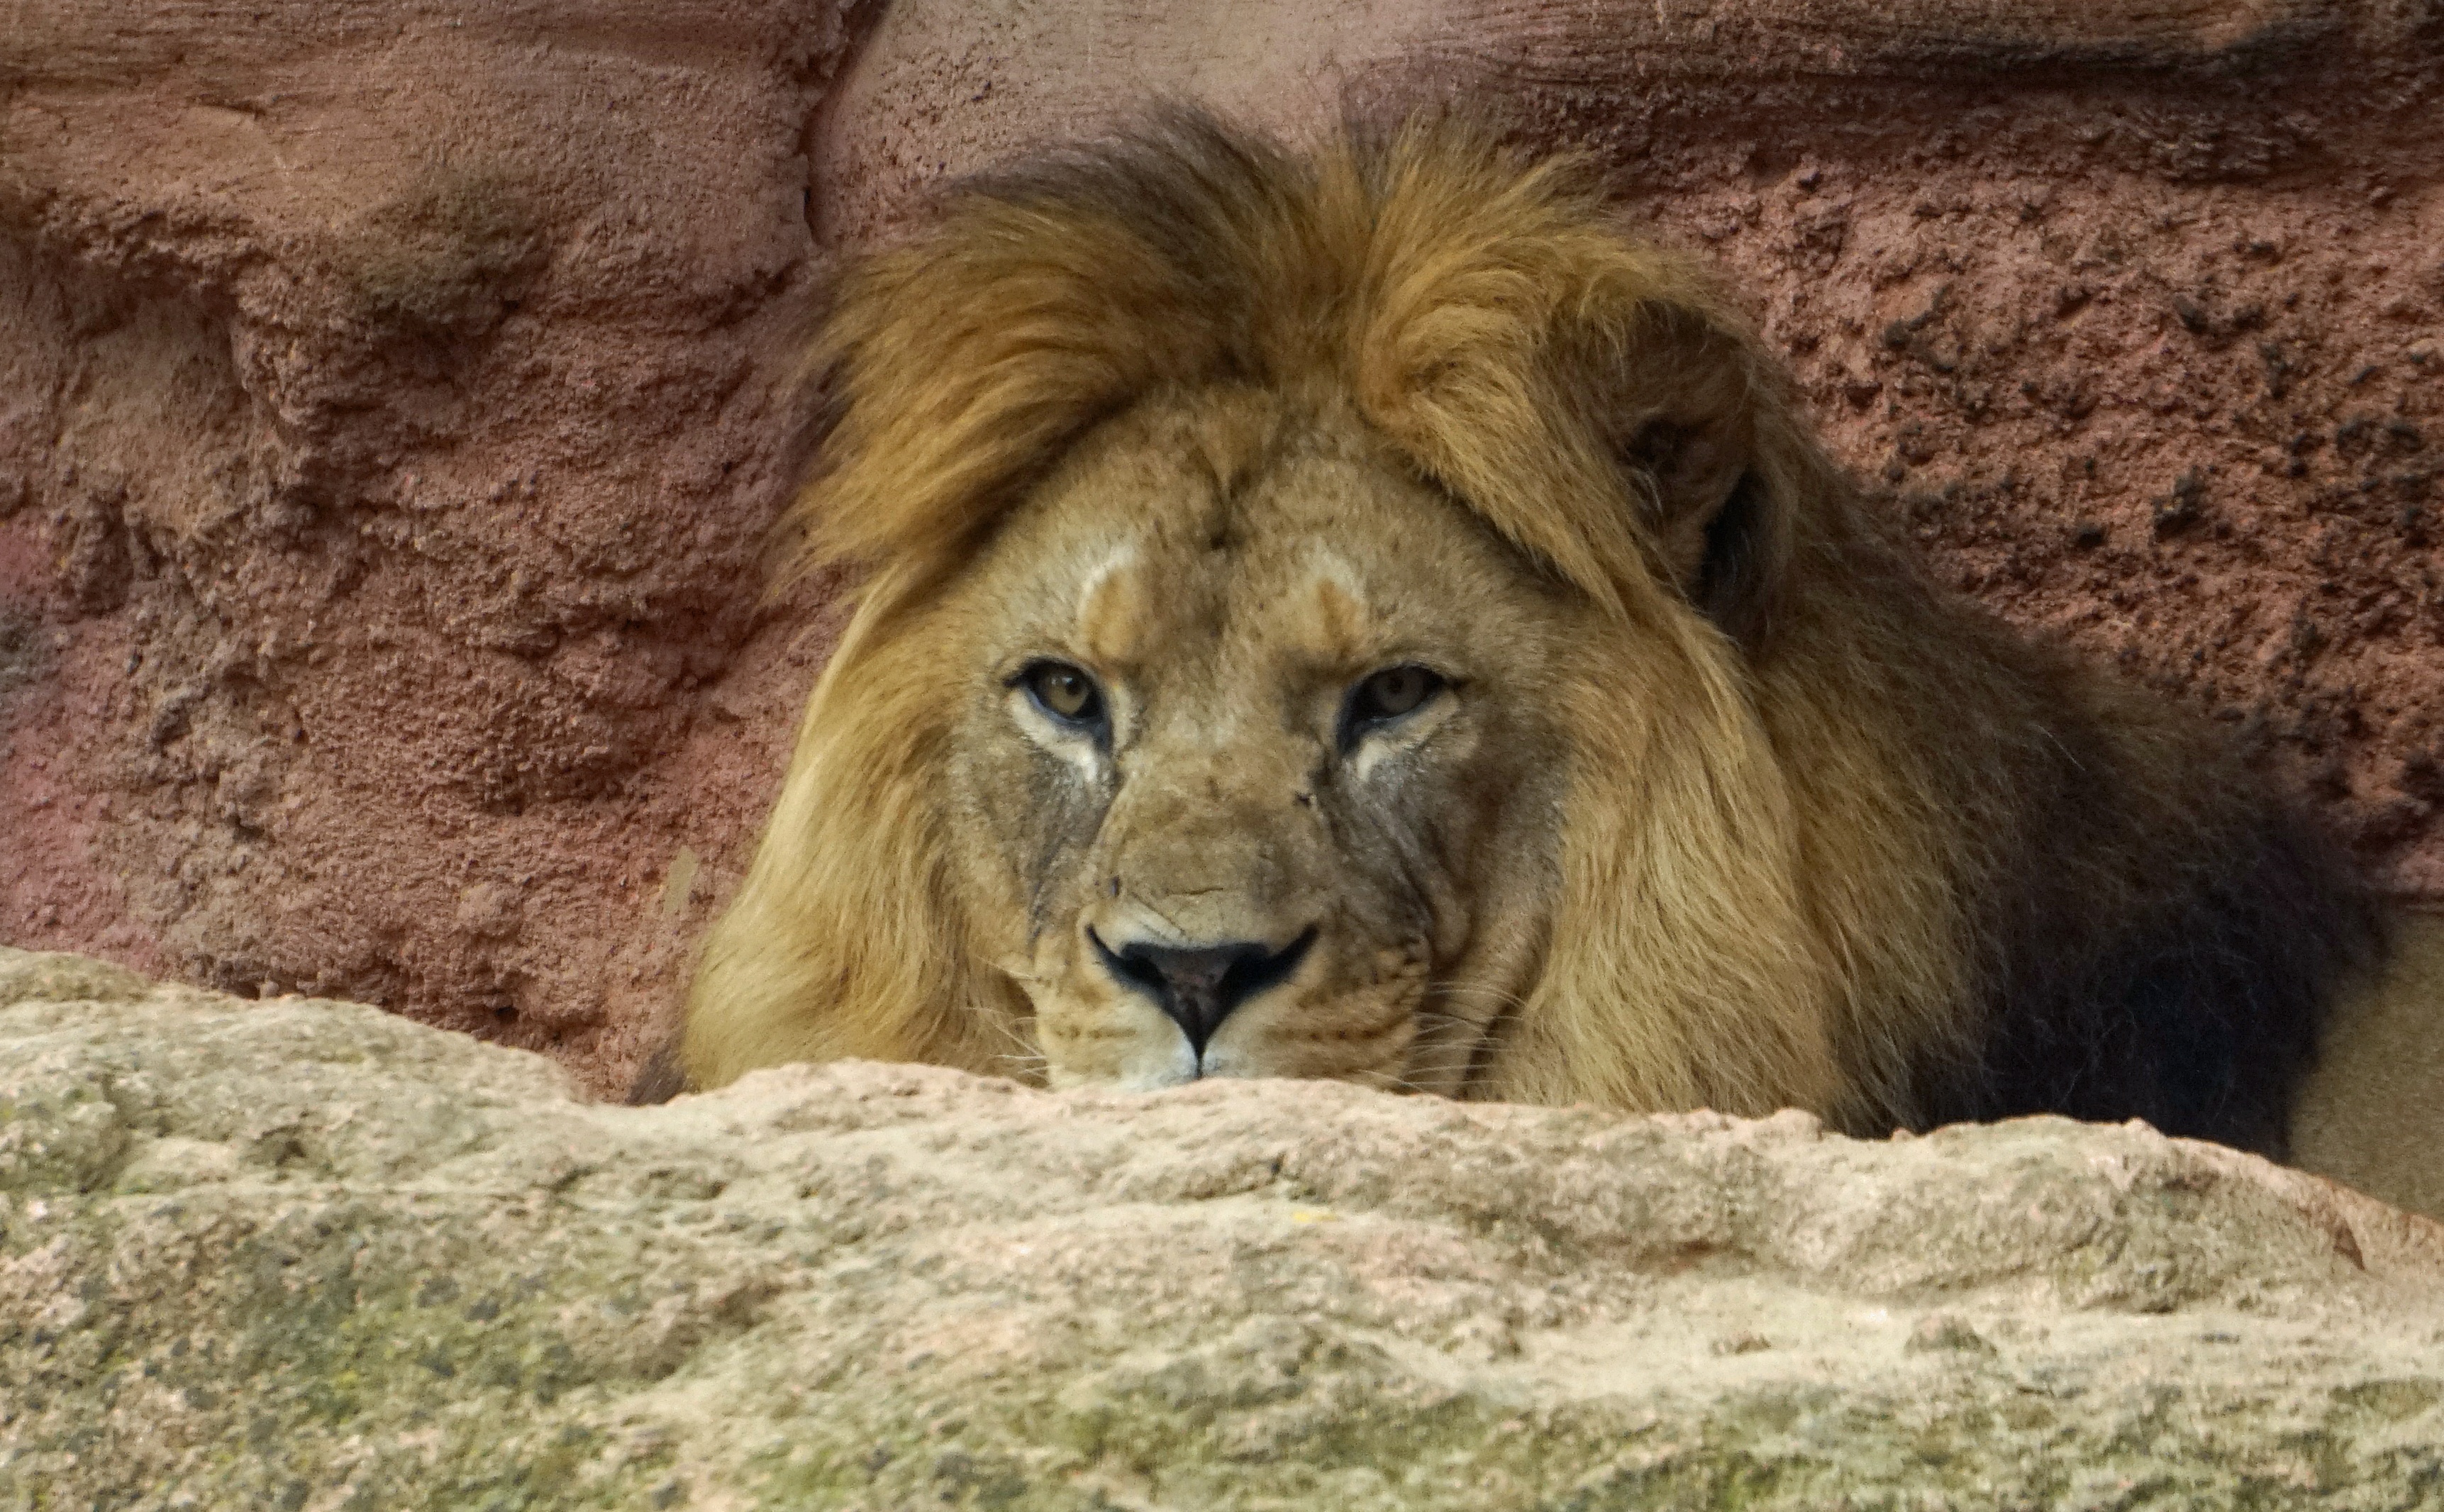
adventure, wildlife, zoo, cat, mammal, mane, predator, fauna, lion, king, head, safari, big cats, outdoor recreation, cat like mammal, dog breed group, masai lion